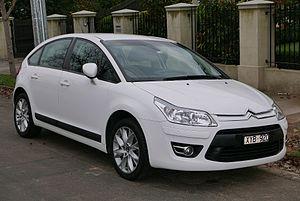
Les plate-formes PF sont des plates-formes développées par le groupe PSA. Elles équipent notamment des citadines, monospaces, berlines ainsi que SUV.